Al Qadarif State

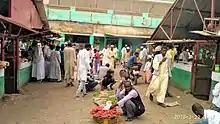

The banking system in the state includes 24 branches of various banks, consisting of 17 commercial banks and 7 specialized banks. Additionally, the Bank of Sudan oversees banking activities and supervises the implementation of the central bank's laws and policies.